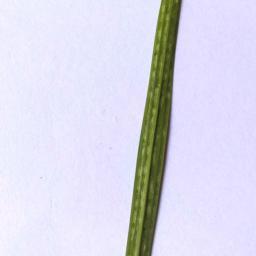
Label: Rice___Healthy